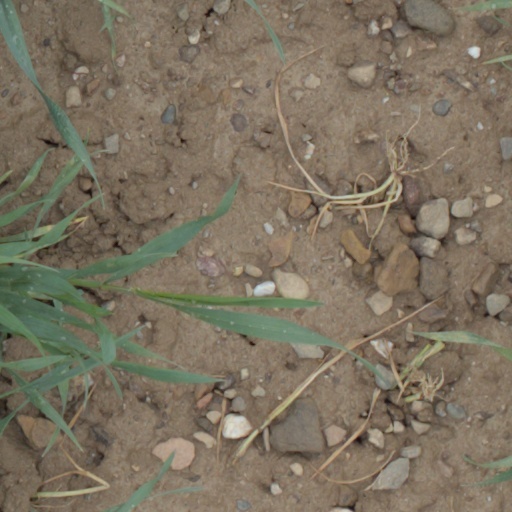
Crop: wheat